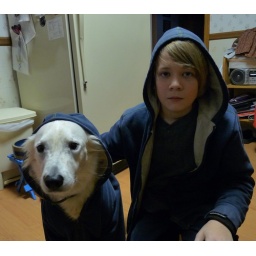
boy and his dog in matching hoodies.